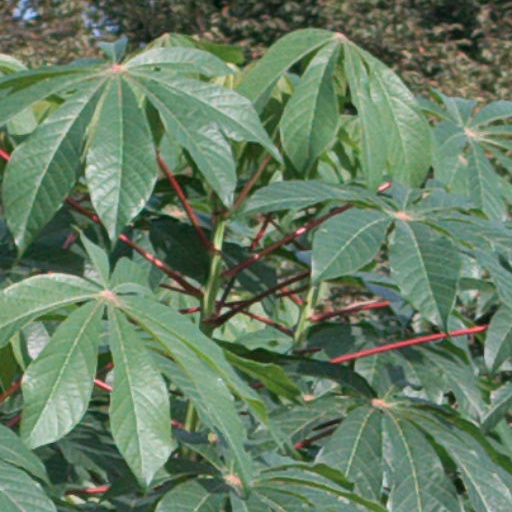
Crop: cassava